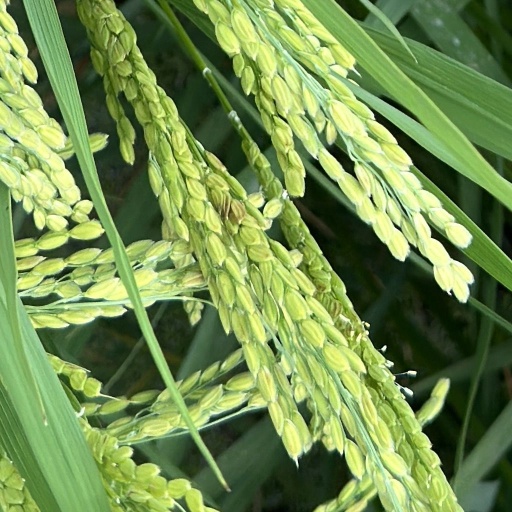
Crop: rice